Dirk Roosenburg

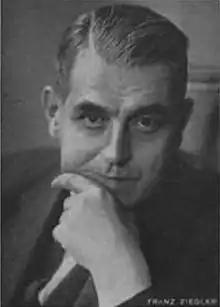

His father Dirk Leonard Roosenburg was a doctor, his mother Selinde came from the entrepreneurial family Fentener van Vlissingen. Dirk Roosenburg was the couple's third son and had a total of four brothers and two sisters. He grew up in The Hague and attended the Hogereburgschool, where he showed good performance in geometry and drawing.